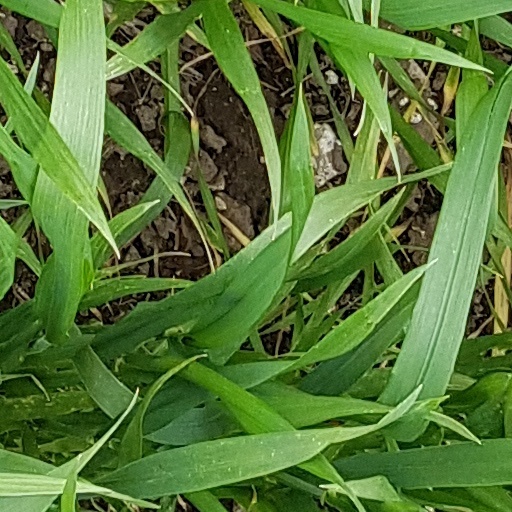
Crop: wheat